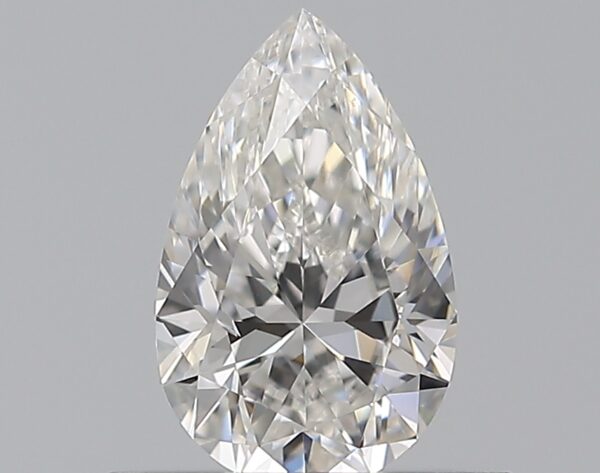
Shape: pear
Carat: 0.5
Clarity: VS2
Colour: G
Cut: VG
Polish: EX
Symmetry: GD
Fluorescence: N
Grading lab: GIA
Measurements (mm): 6.95 x 4.35 x 2.71